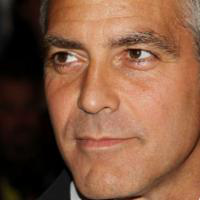
Age group: age 41-55